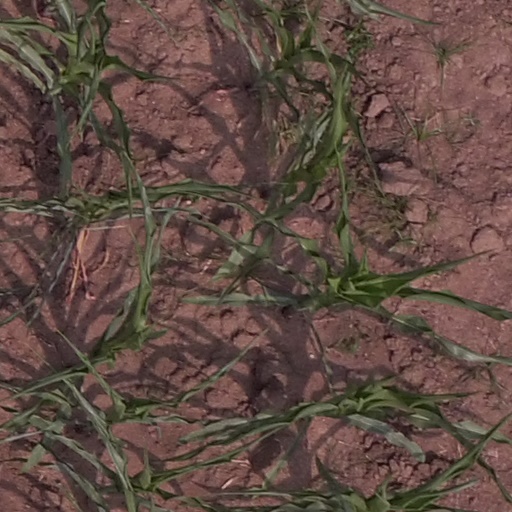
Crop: maize; corn